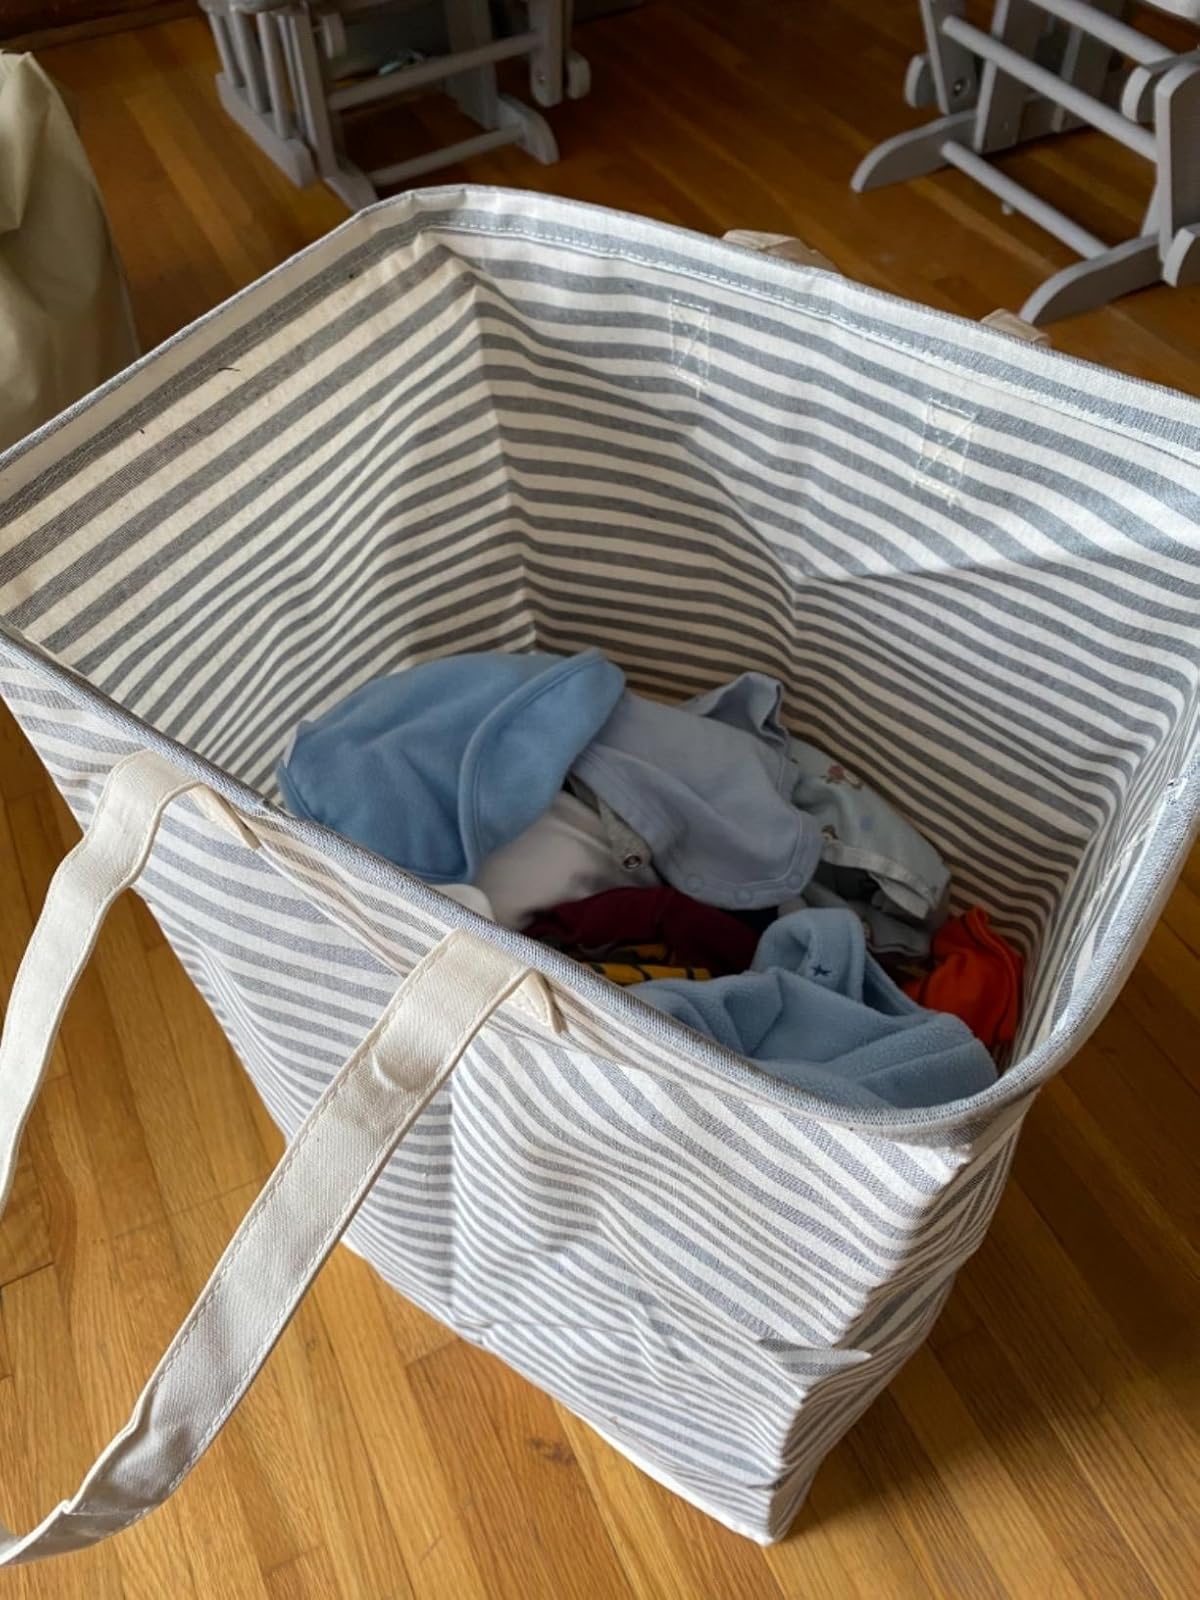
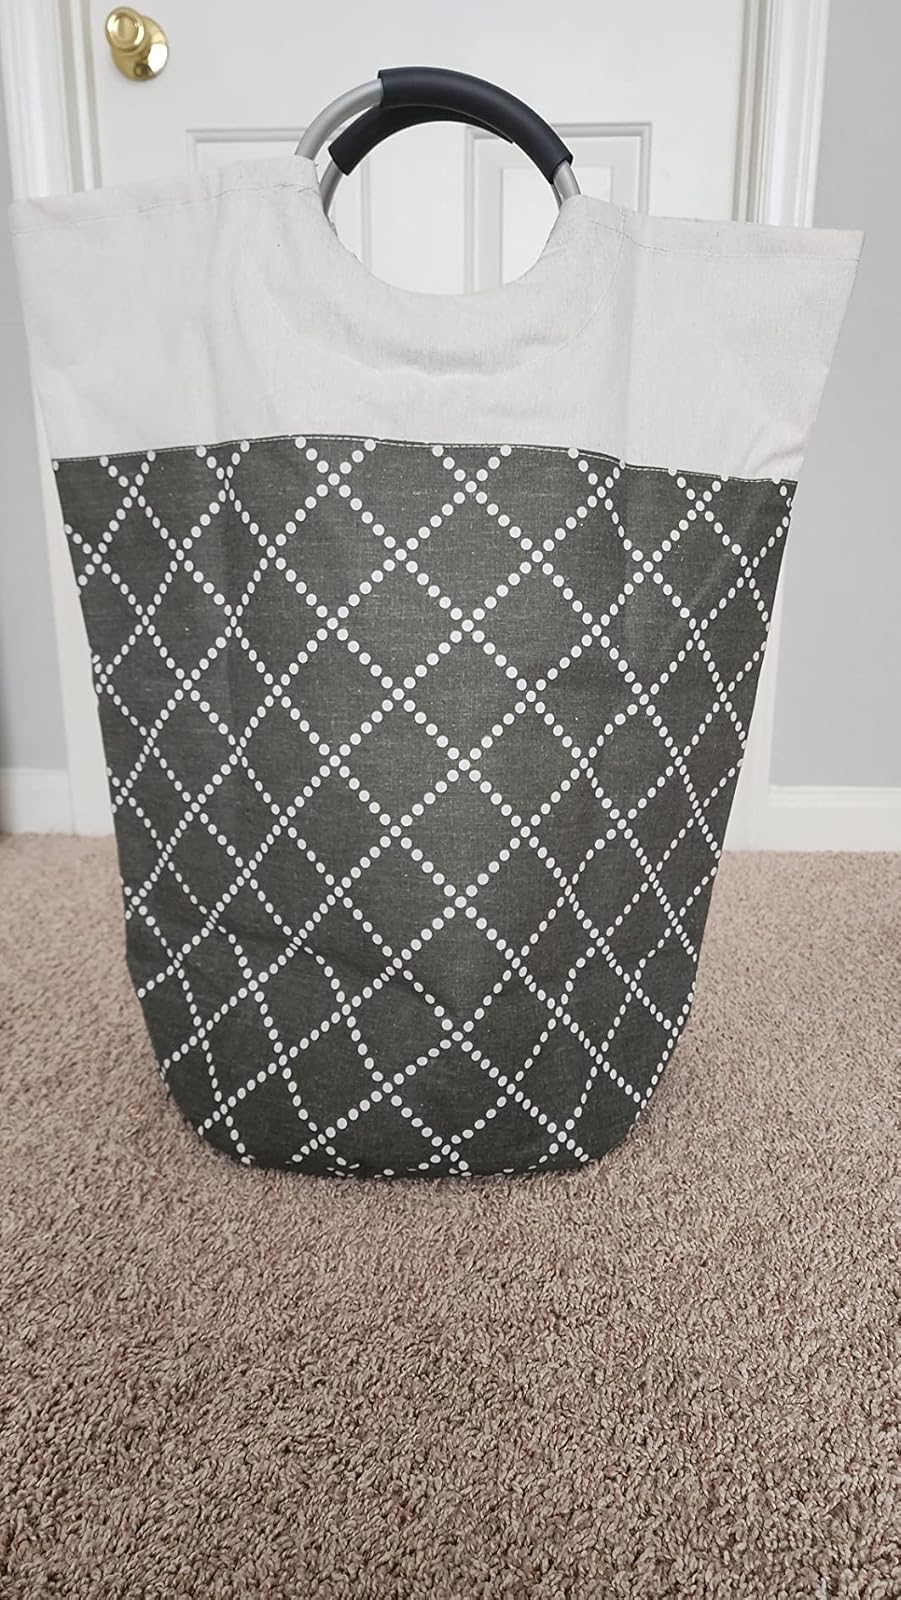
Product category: items_hamper
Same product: no